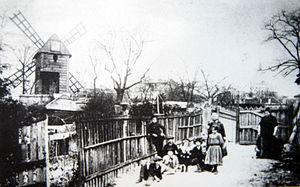
Amedeo Clemente Modigliani, né le 12 juillet 1884 à Livourne et mort le 24 janvier 1920 à Paris, est un peintre et sculpteur italien rattaché à l'École de Paris.